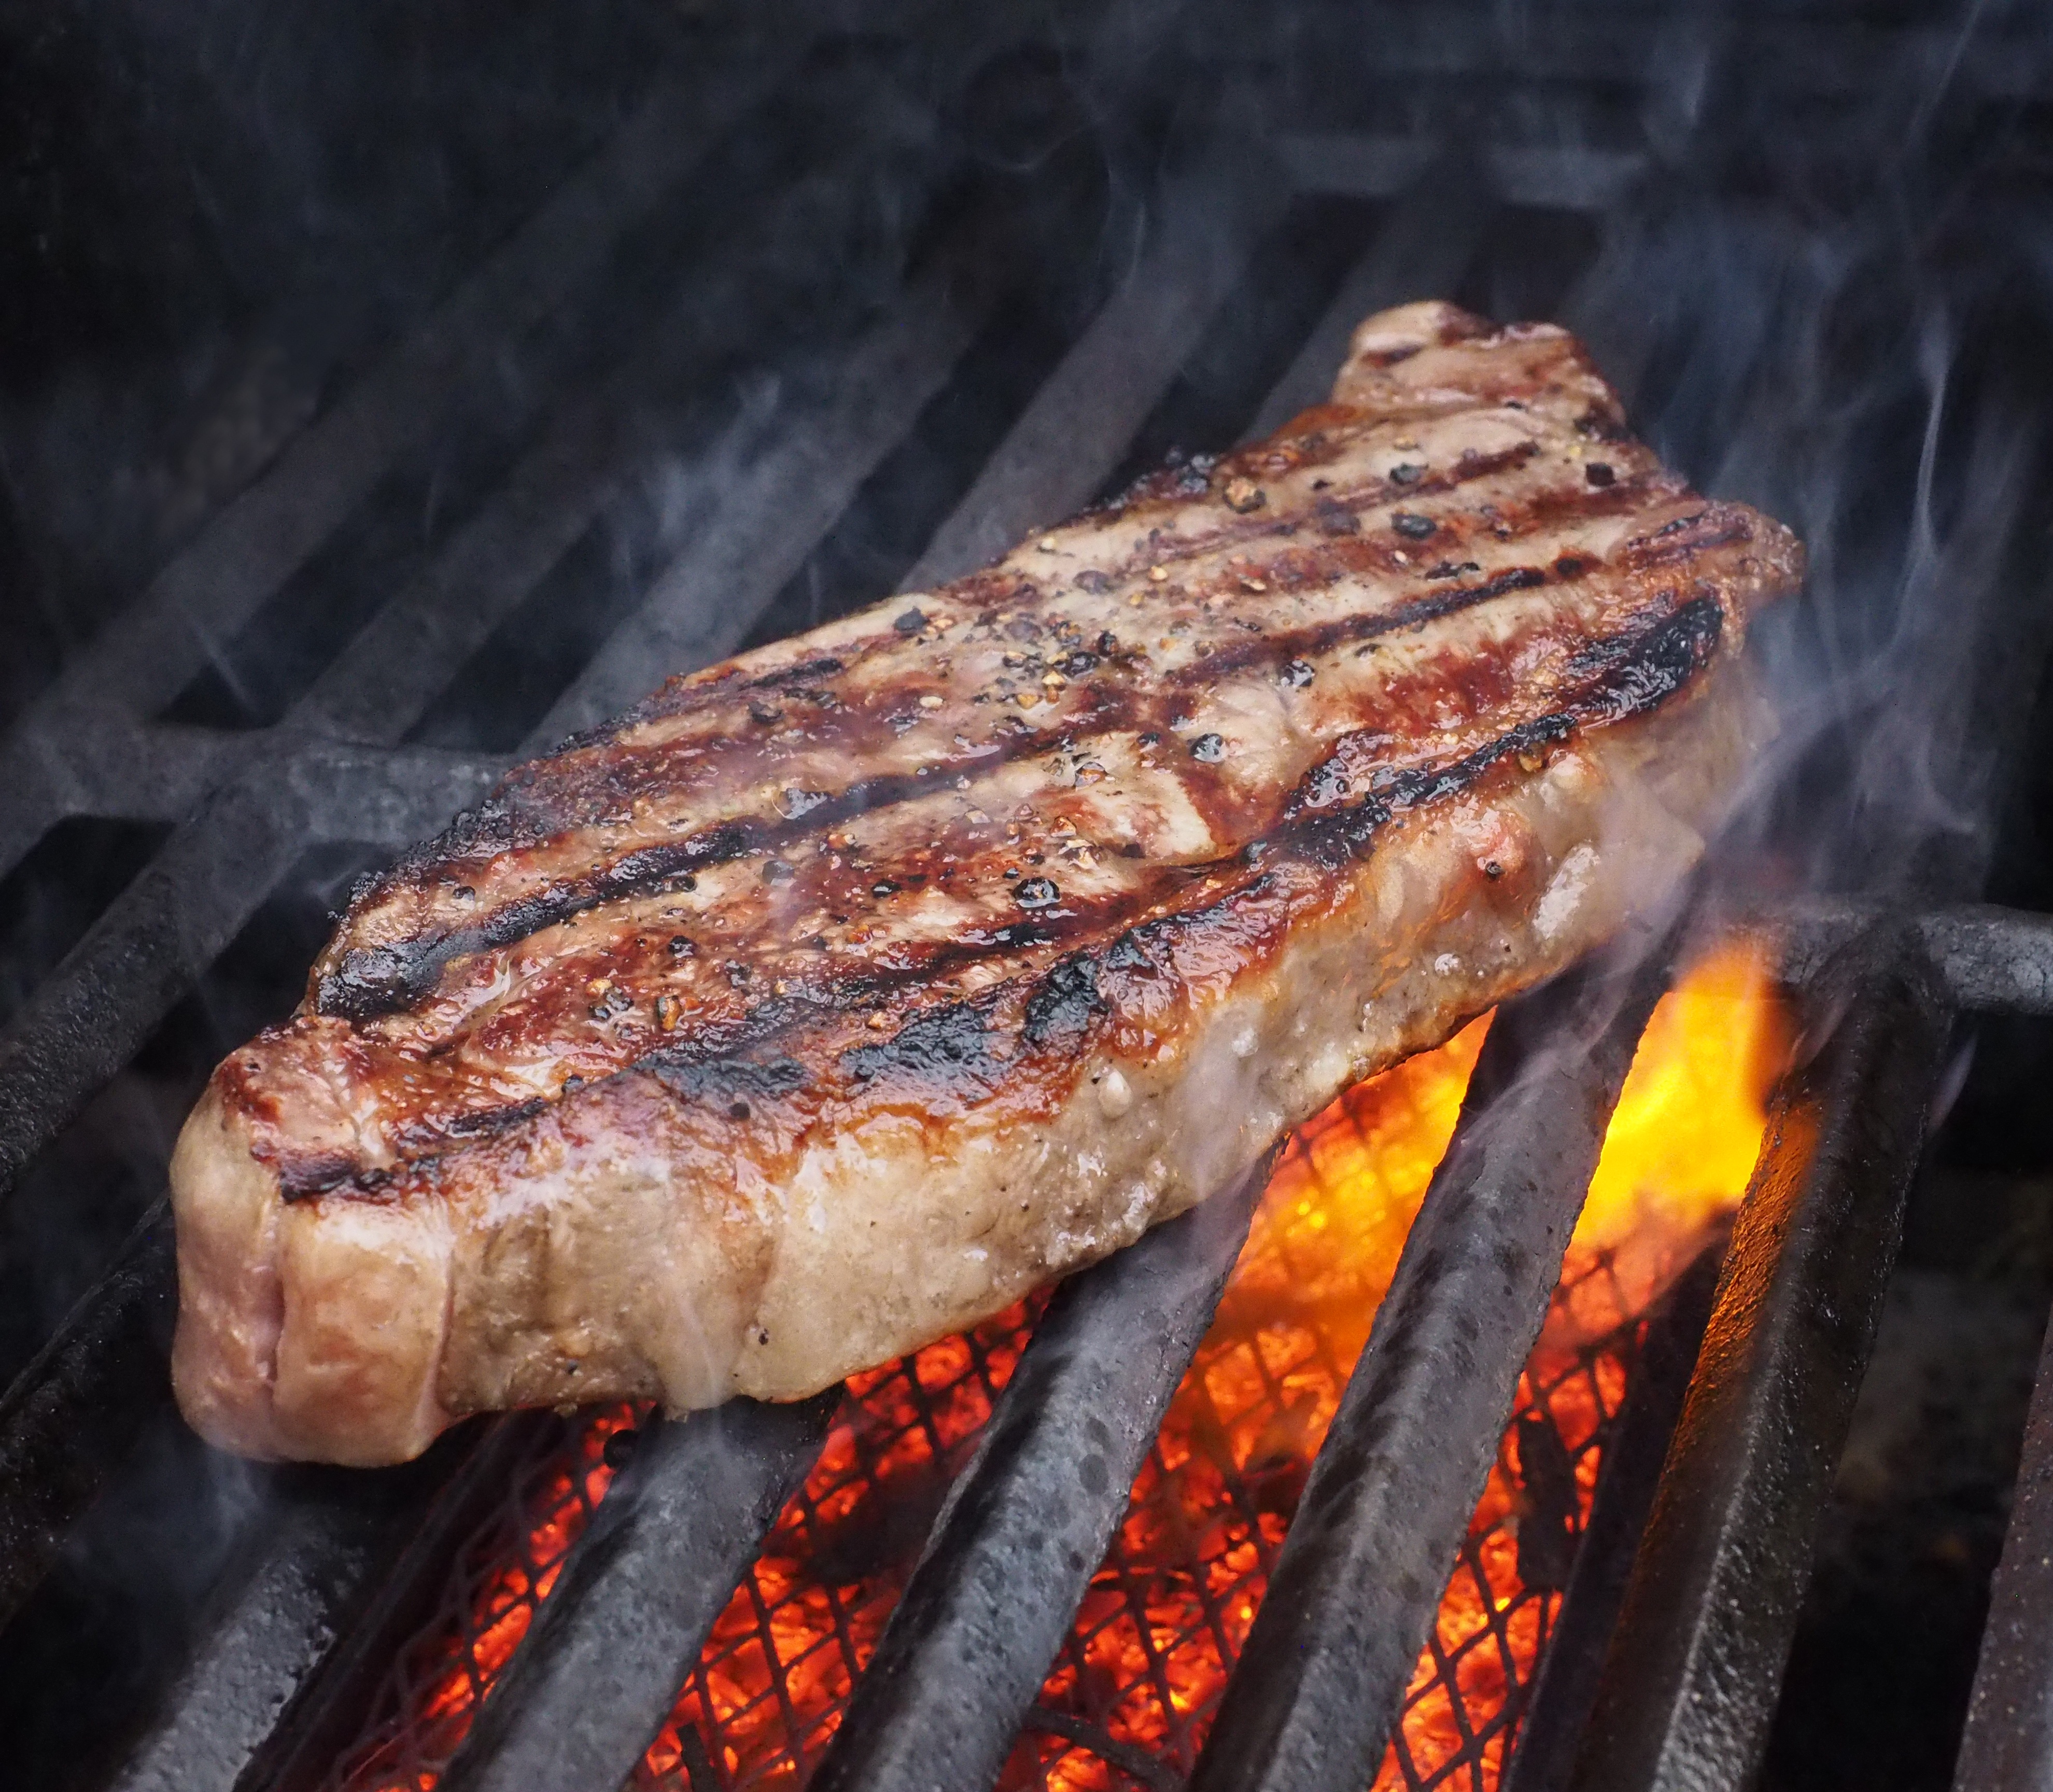
outdoor, smoke, summer, dish, meal, food, cooking, fresh, backyard, bbq, barbeque, flame, fire, fish, juicy, meat, lunch, barbecue, cuisine, beef, delicious, heat, steak, cook, grill, cooked, fat, friends, dinner, hot, party, roasting, rare, grilled, ribs, protein, grilling, sirloin, sizzle, barbecue grill, cookout, bbq grill, entertain, outdoor party, bbq party, steak dinner, barbecue party, outdoor grill, animal source foods, kobe beef, brisket, churrasco food